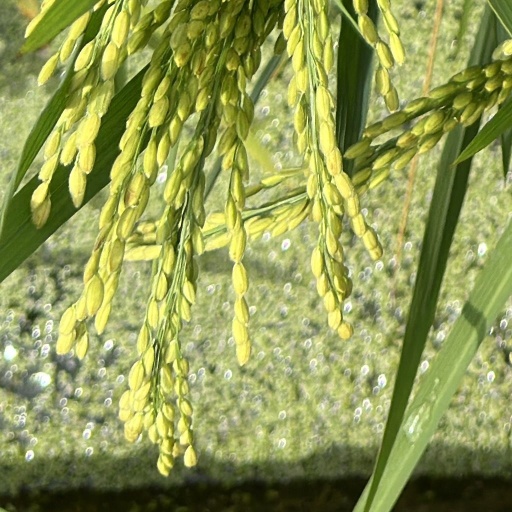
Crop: rice